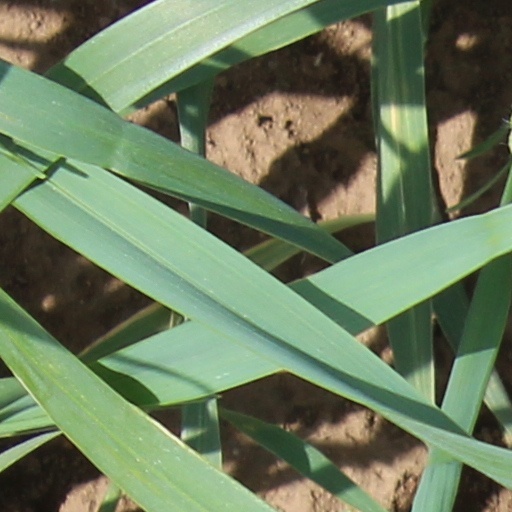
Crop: wheat